Battle of Mór

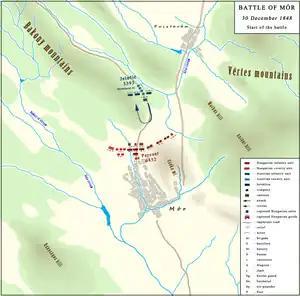
Battle of Mór 30 December 1848. Start of the battle

After this the other half of the 6th Cavalry Battery and the six-pound infantry battery led by Lieutenant Schill tried to resist. But the Imperial Hussars ordered to cover the batteries ran away, thus the other half of the cavalry battery also retreated towards Mór. Seeing this, the six-pound infantry battery also limbered and retreated towards Mór. In the meantime, the 35th and 50th Battalions also began to retreat, but two companies of the 35th Battalion, led by Lieutenant Schwarz, were captured by the pursuing enemy cavalry. A fragment of the battalion, led by Captain Károly Andorffy, tried to resist on the other edge of the town but after a while, it was forced to flee.